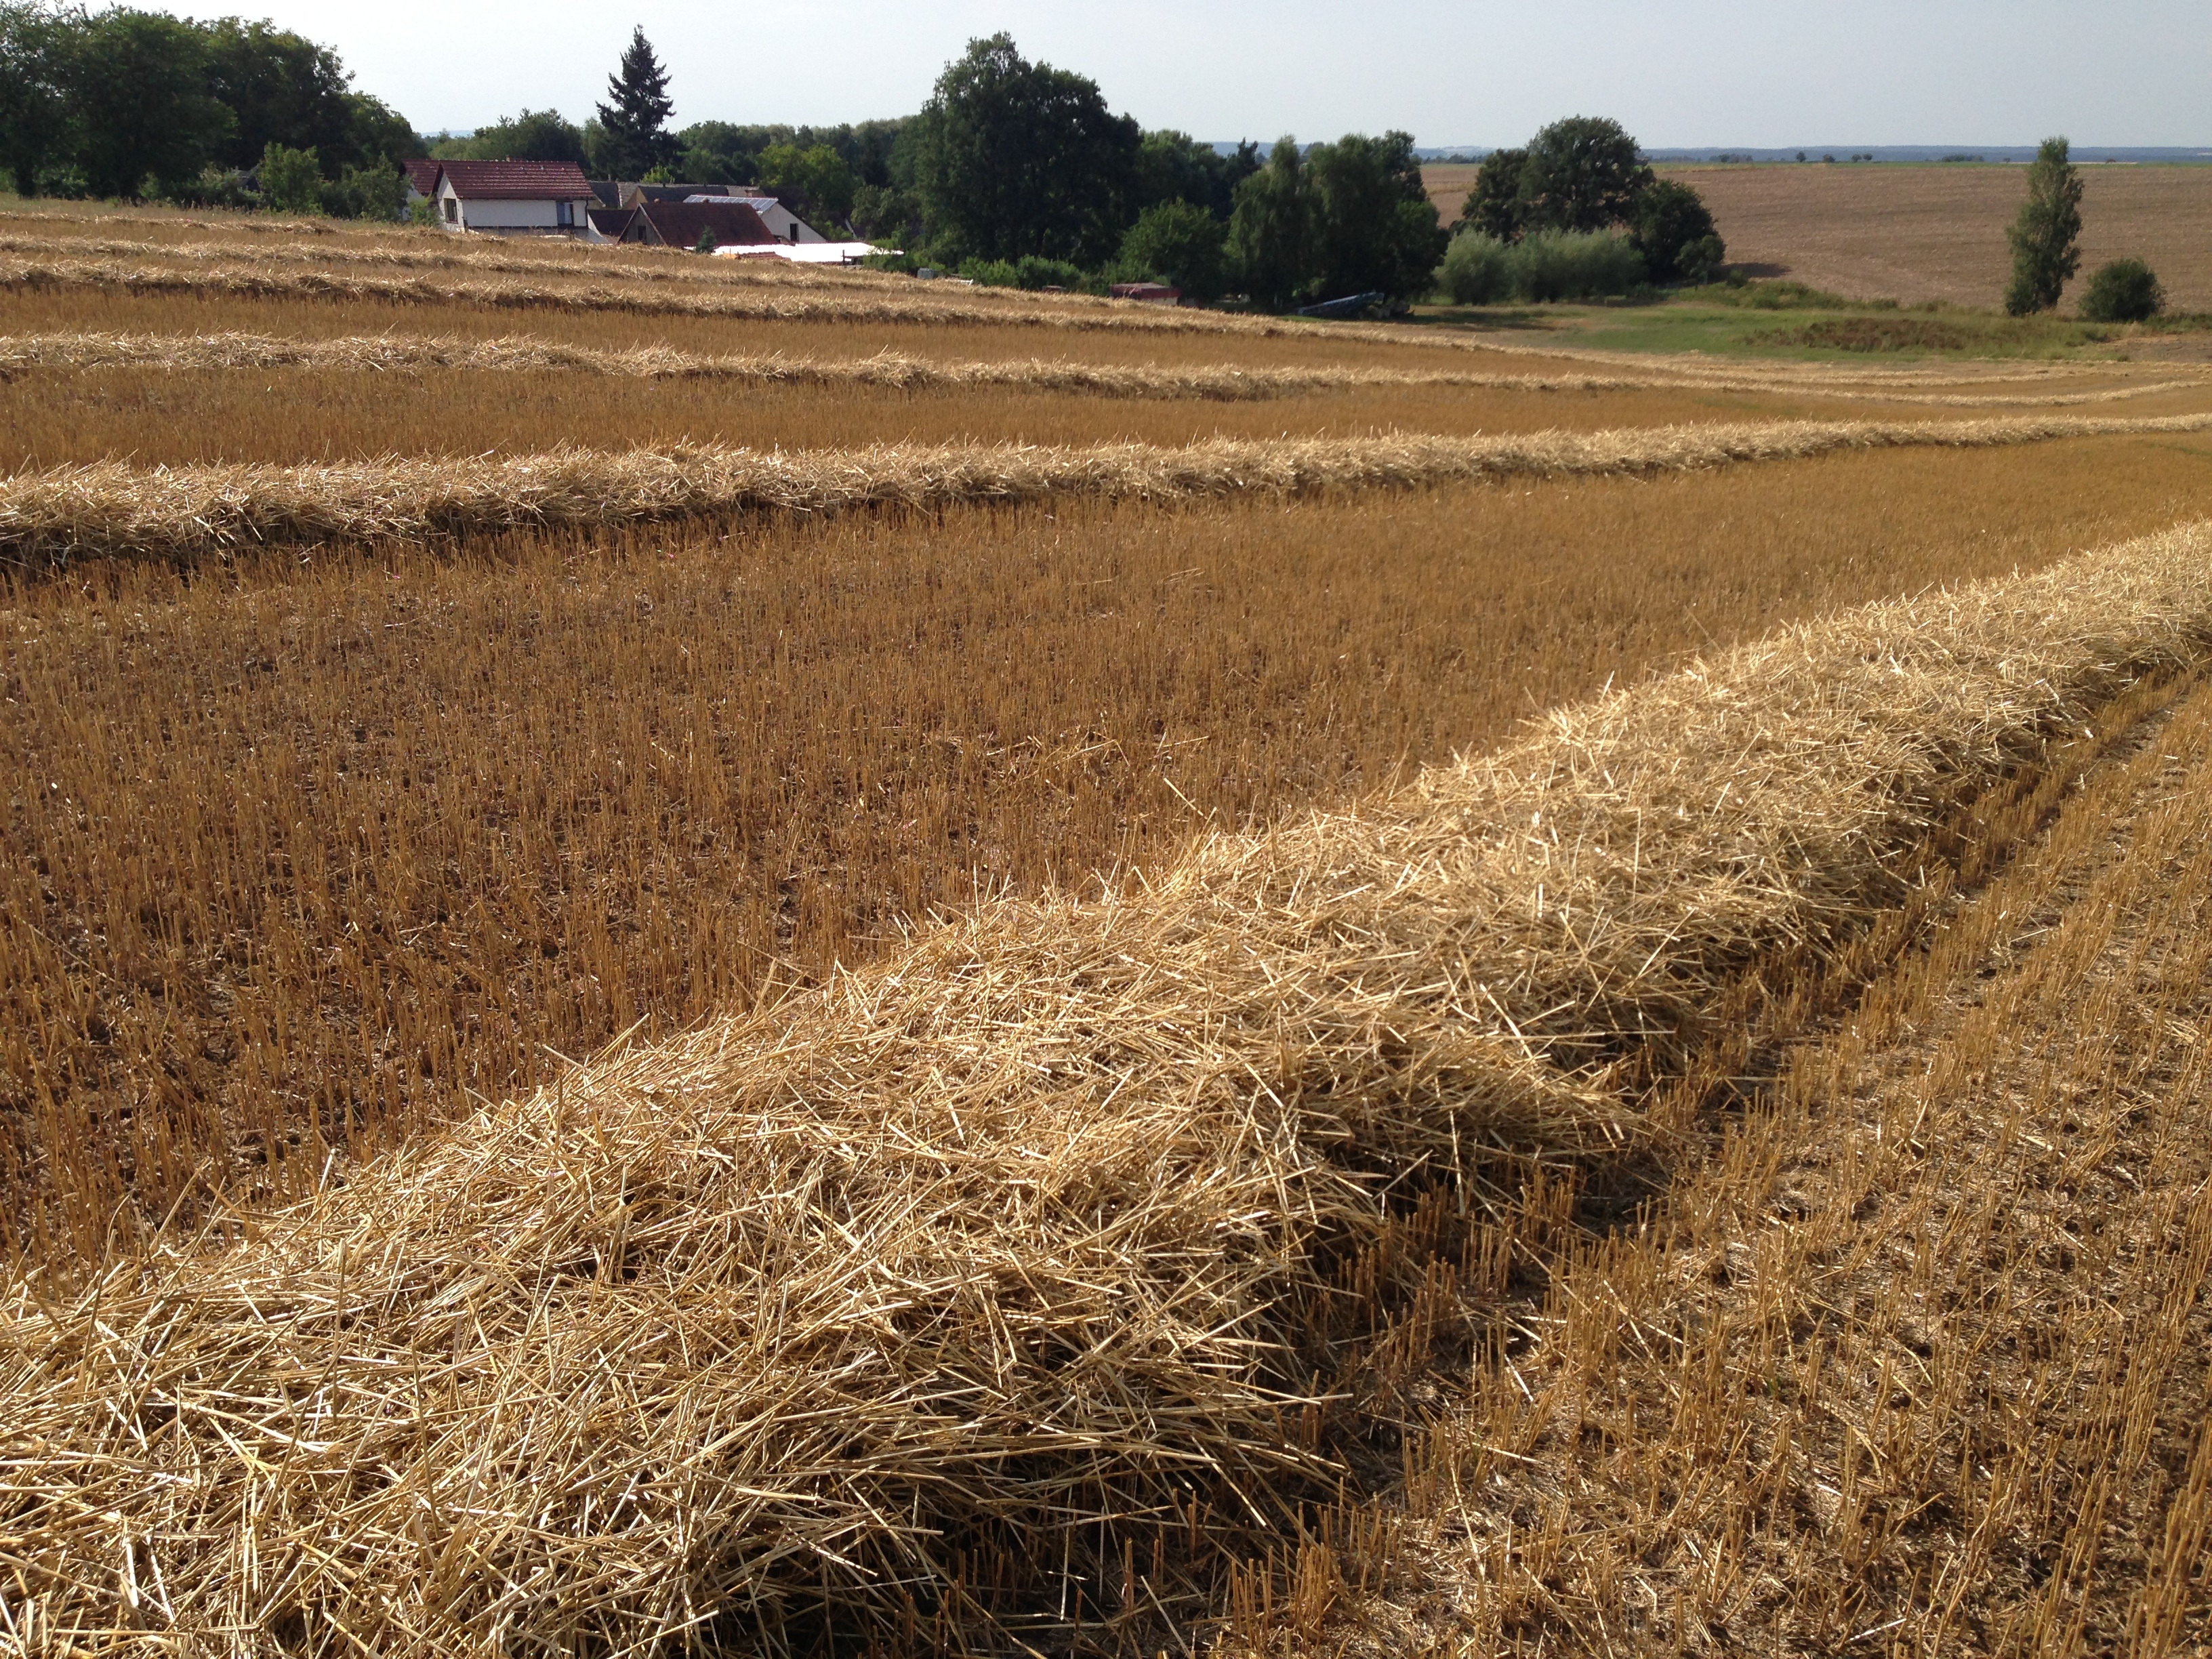
plant, field, farm, wheat, prairie, countryside, line, food, harvest, crop, soil, agriculture, plain, grassland, straw, rural area, grass family, of wheat